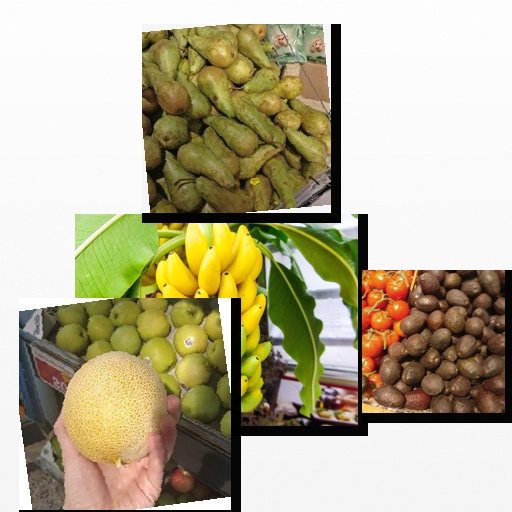
Food items: banana, pear, avocado, melon